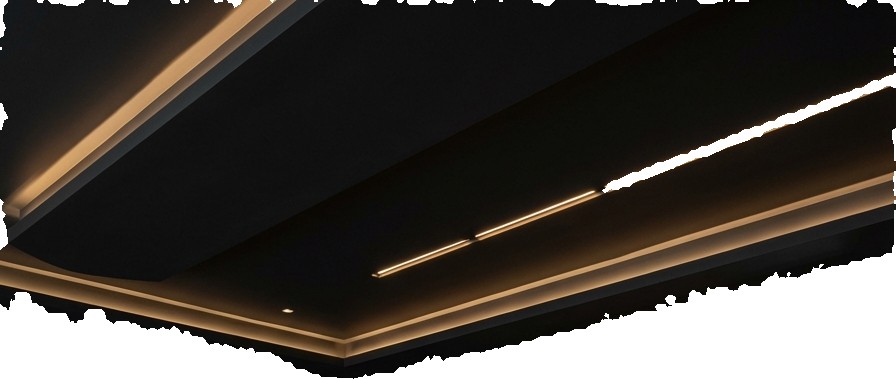
Surface category: ceiling